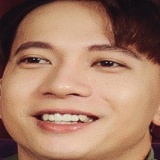
ca sĩ S.T Sơn Thạch